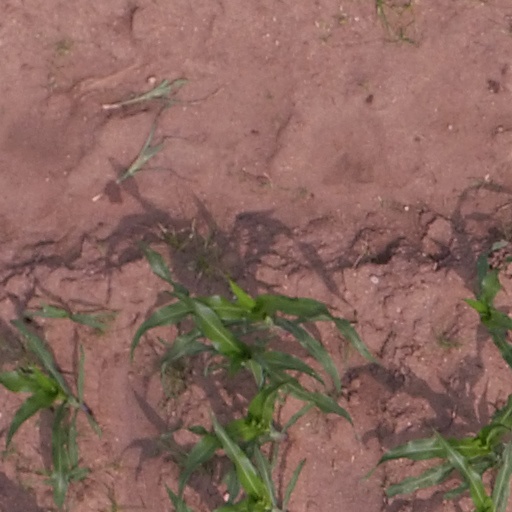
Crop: maize; corn